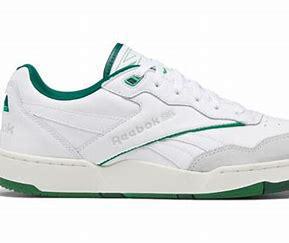
Brand: Reebok
Model: BB 4000 Ii